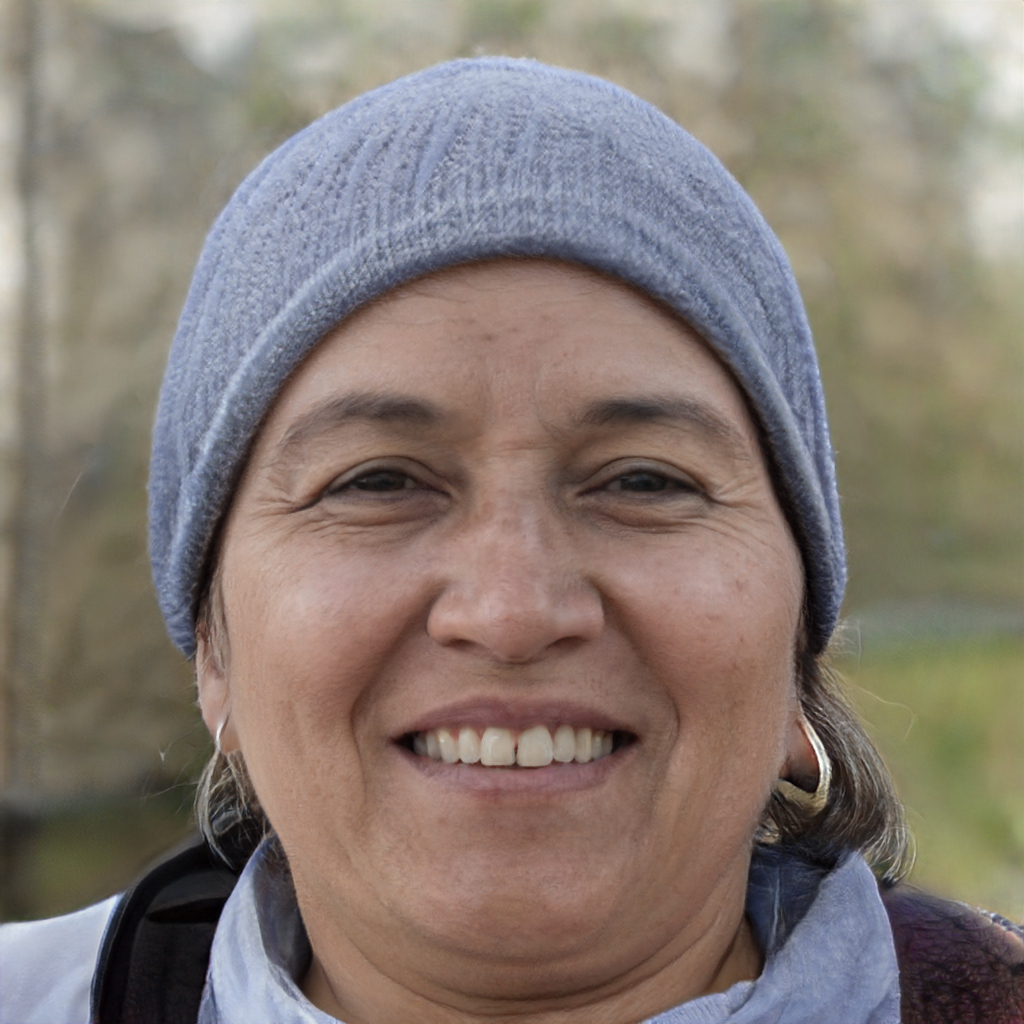
Label: Colored